Waiting for Rain

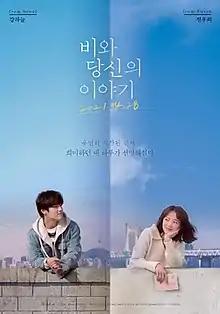
Theatrical release poster

Waiting for Rain is a 2021 South Korean romantic drama film directed by Jo Jin-mo and written by Yoo Seong-hyub. The film starring Kang Ha-neul and Chun Woo-hee, is a love story between a man and a woman who have yearned for each other for a long time but could not meet due to certain circumstances.